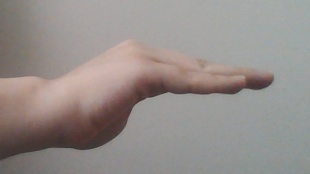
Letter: haa